Gniewkowo

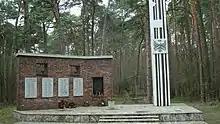
Memorial at the site of the German massacre of 4,000 Poles

During the German invasion of Poland, which started World War II, the town was captured by Germany on September 2, 1939. During the subsequent German occupation the local Polish population was subjected to various crimes, including massacres, expulsions, deportations to forced labour and to Nazi concentration camps. Already in September 1939, the Germans destroyed the pre-war monument to the Greater Poland Uprising participants. Around 4,000 Polish civilians taken from Gniewkowo and the nearby cities of Inowrocław, Bydgoszcz and Toruń were executed by the Nazi Germans in the woods surrounding the town. Among the victims were Polish teachers, principals, farmers, musicians, railwaymen, local officials (see "Intelligenzaktion"). Inhabitants of Gniewkowo were also among 56 Poles massacred in a prison in Inowrocław on October 22–23, 1939. In 1944–1945, the Germans also operated a female subcamp of the Stutthof concentration camp in the town. Polish and Soviet troops took Gniewkowo on January 21, 1945. The town was restored to Poland, although with a Soviet-installed communist regime, and thus begun the 44 years of Communist Poland.